Roman Rudenko

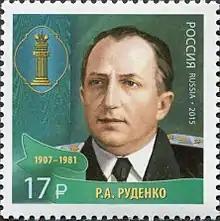
Roman Rudenko on a commemorative Russian stamp

In 1967, he and then KGB chairman Vladimir Semichastny submitted proposals as to how to deal with those defending the writers Yuli Daniel and Andrei Sinyavsky during and after their trial, without provoking a strong reaction abroad or within the country. This included mention of the "mental illness" suffered by several prominent dissidents. One measure, proposed jointly with Yuri Andropov in late 1972, was to reduce the number of arrests and convictions by reinforcing the issue of "prophylactic" warnings to individuals, cautioning them that their activities could lead to prosecution under Articles 70 and 190 of the RSFSR Criminal Code.